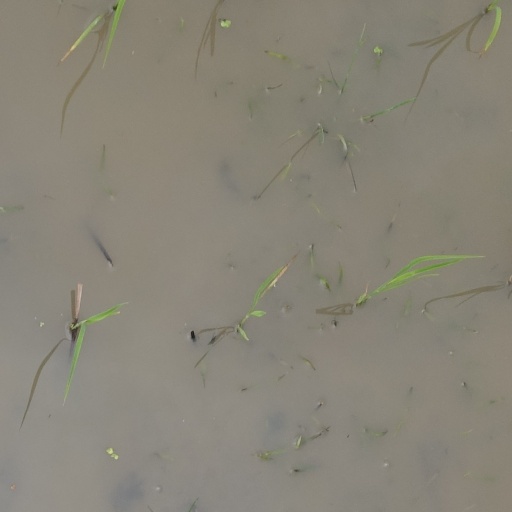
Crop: rice